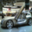
Label: automobile